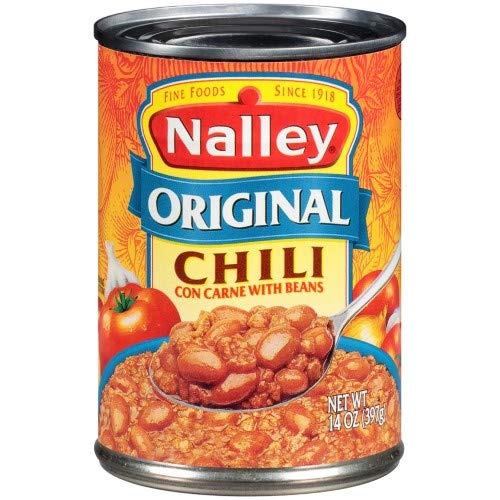
Item Name: Chili Con Carne With Beans (Pack of 2)
Product Description: Nalley Original Chili Con Carne With Beans, 15 oz: Con carne with beans. Unique blend of seasonings. Vitamins A and C, calcium and iron for healthful benefits
Value: 1.0
Unit: Count

Price: 7.82